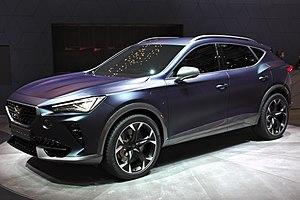
Le Formentor est un SUV produit par le constructeur automobile espagnol Cupra à partir du second semestre 2020. Il est le second modèle du nouveau constructeur et le premier modèle inédit de la marque.
Cupra est un constructeur automobile espagnol, fondé le 22 février 2018. Cupra était auparavant la division sportive du constructeur automobile Seat.